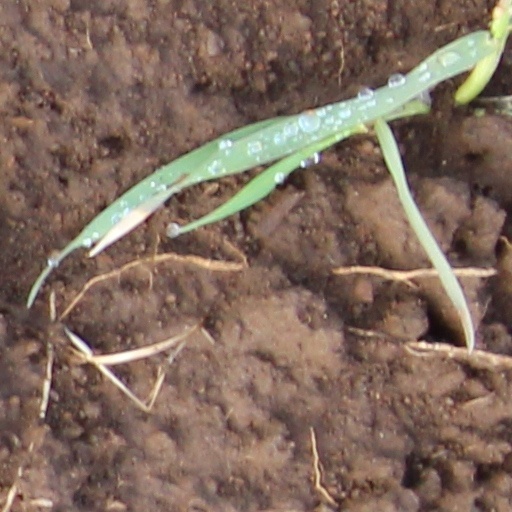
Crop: wheat